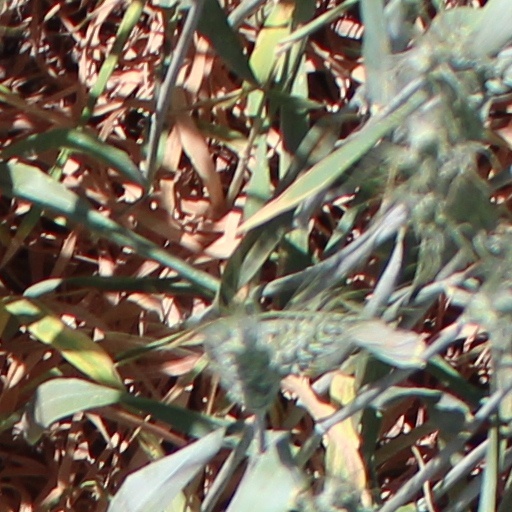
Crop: wheat